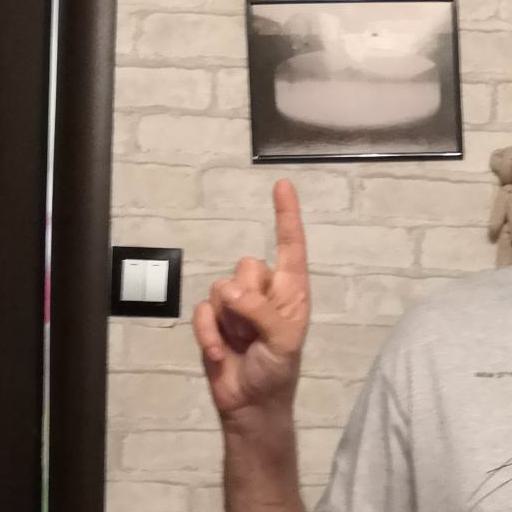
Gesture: one